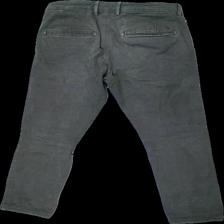
View: back
Type: Trousers
Category: Men
Brand: Selected Homme/Femme
Colors: Grey
Material: 100% cotton
Cut: Regular
Season: All
Damage location: middle left
Damage 2 location: top right
Damage 3 location: middle center
Price range: <50
Recommended usage: Export
Description: grå byxor, urtvättade
Comment: urtvättade